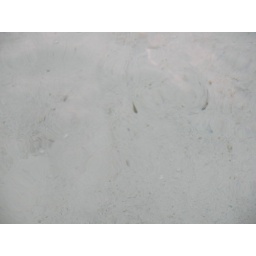
A tiny striped fish living under our lagoon suite